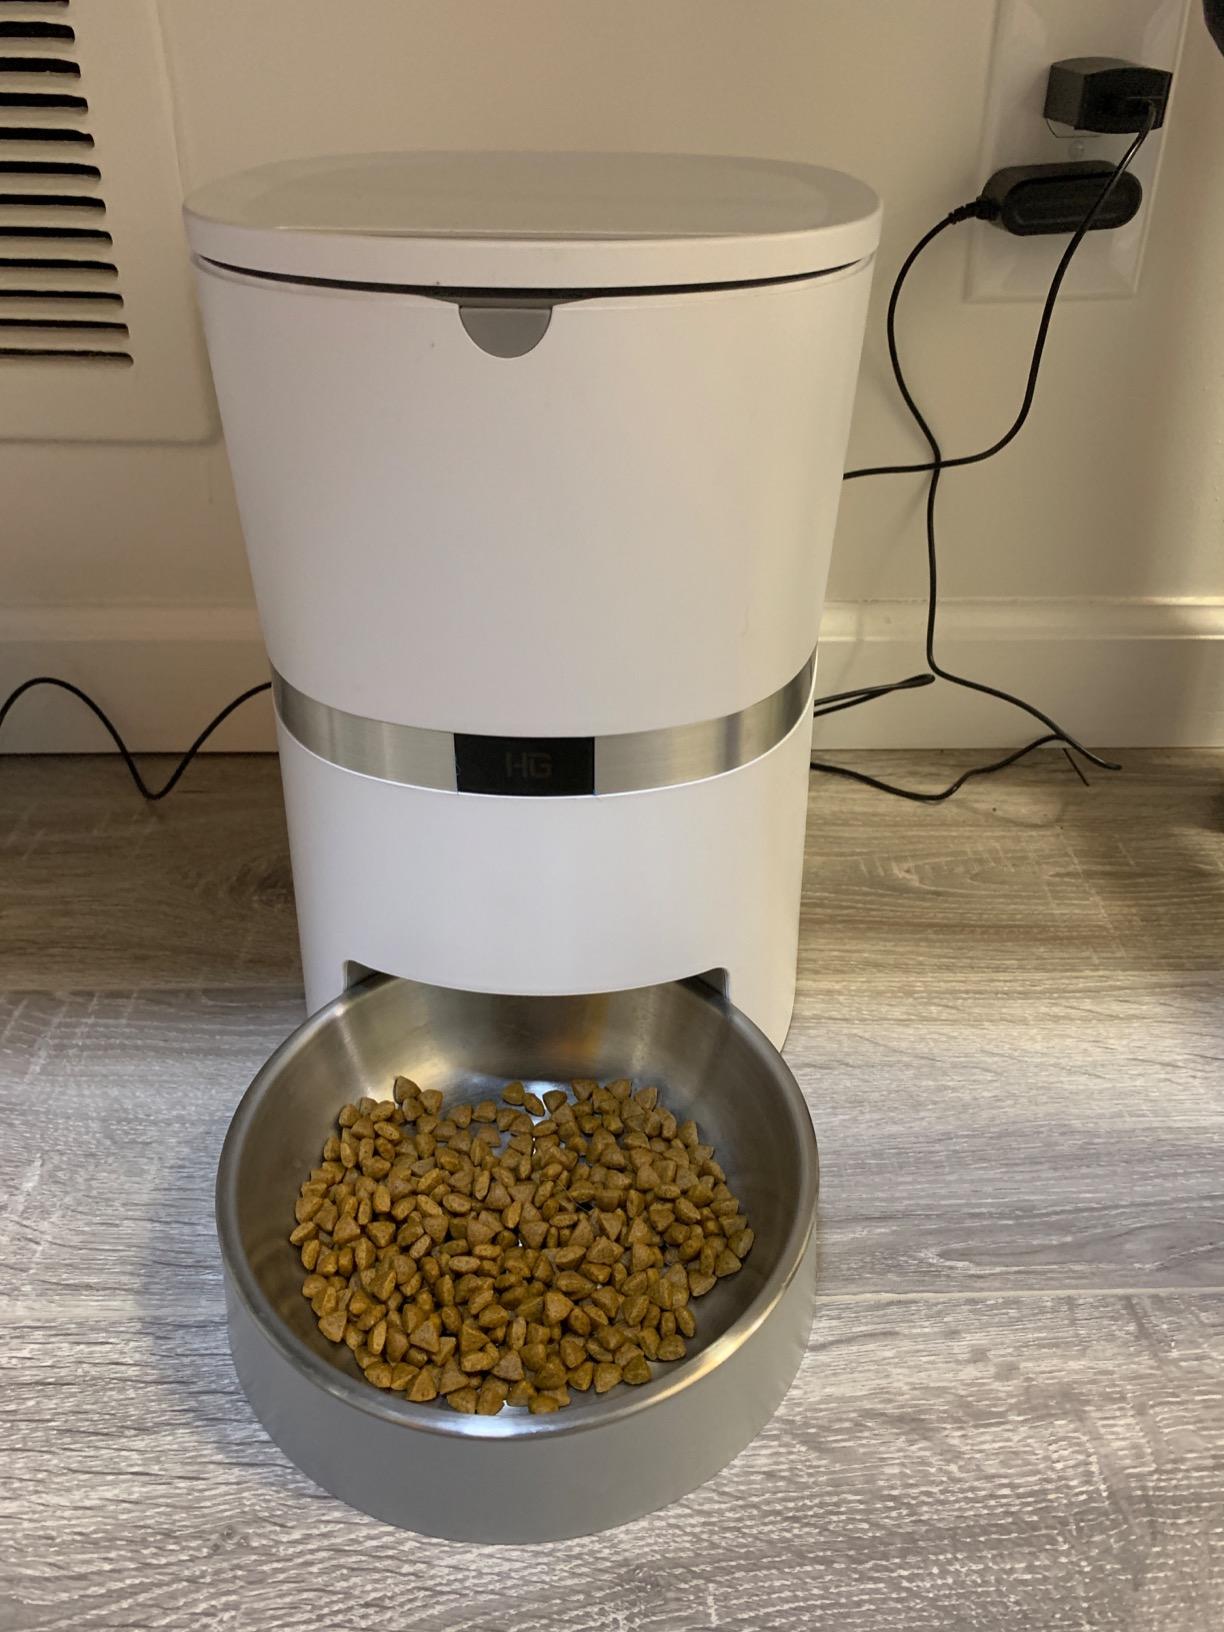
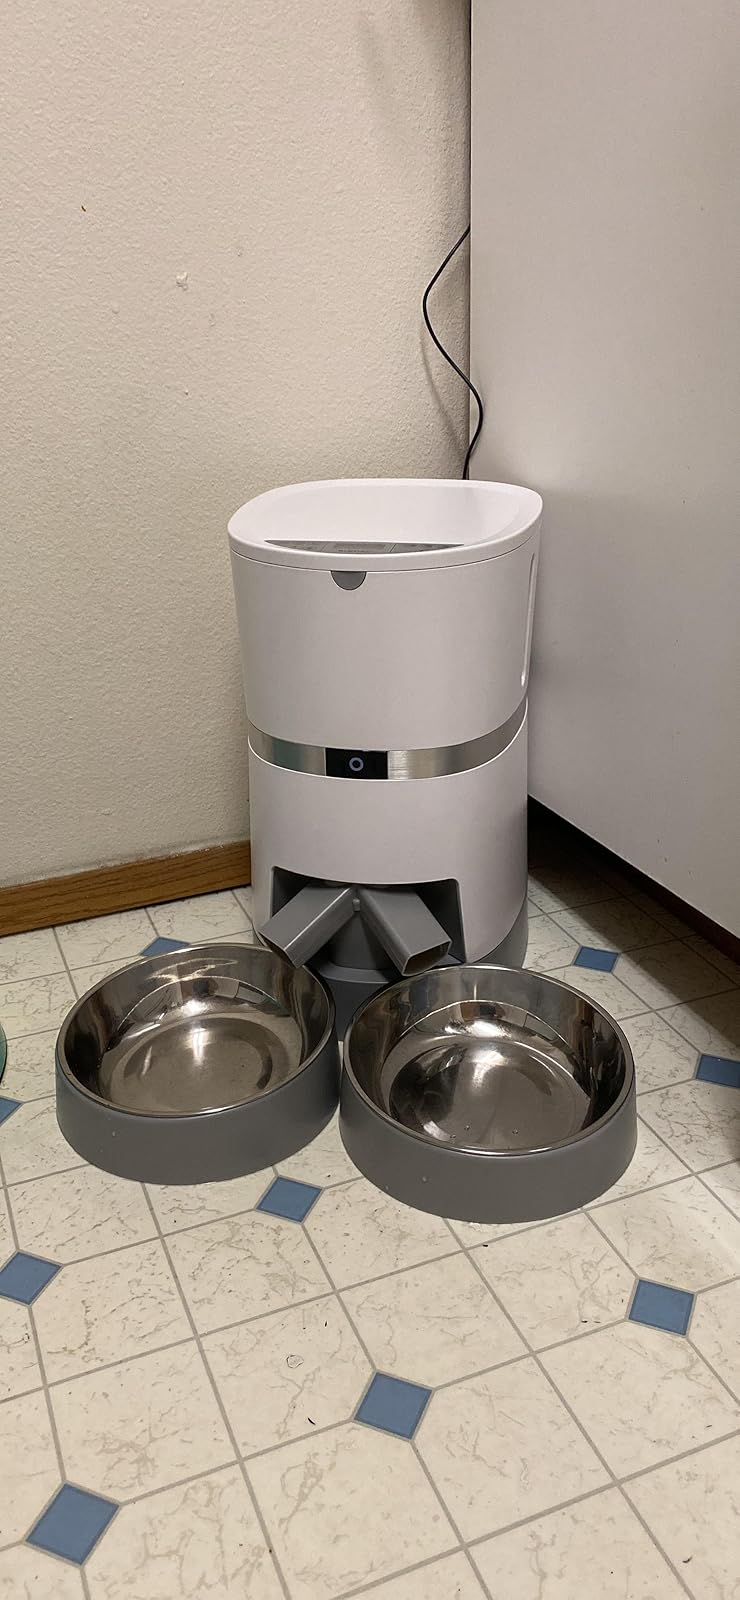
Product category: items_feeder
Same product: no